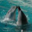
Label: dolphin